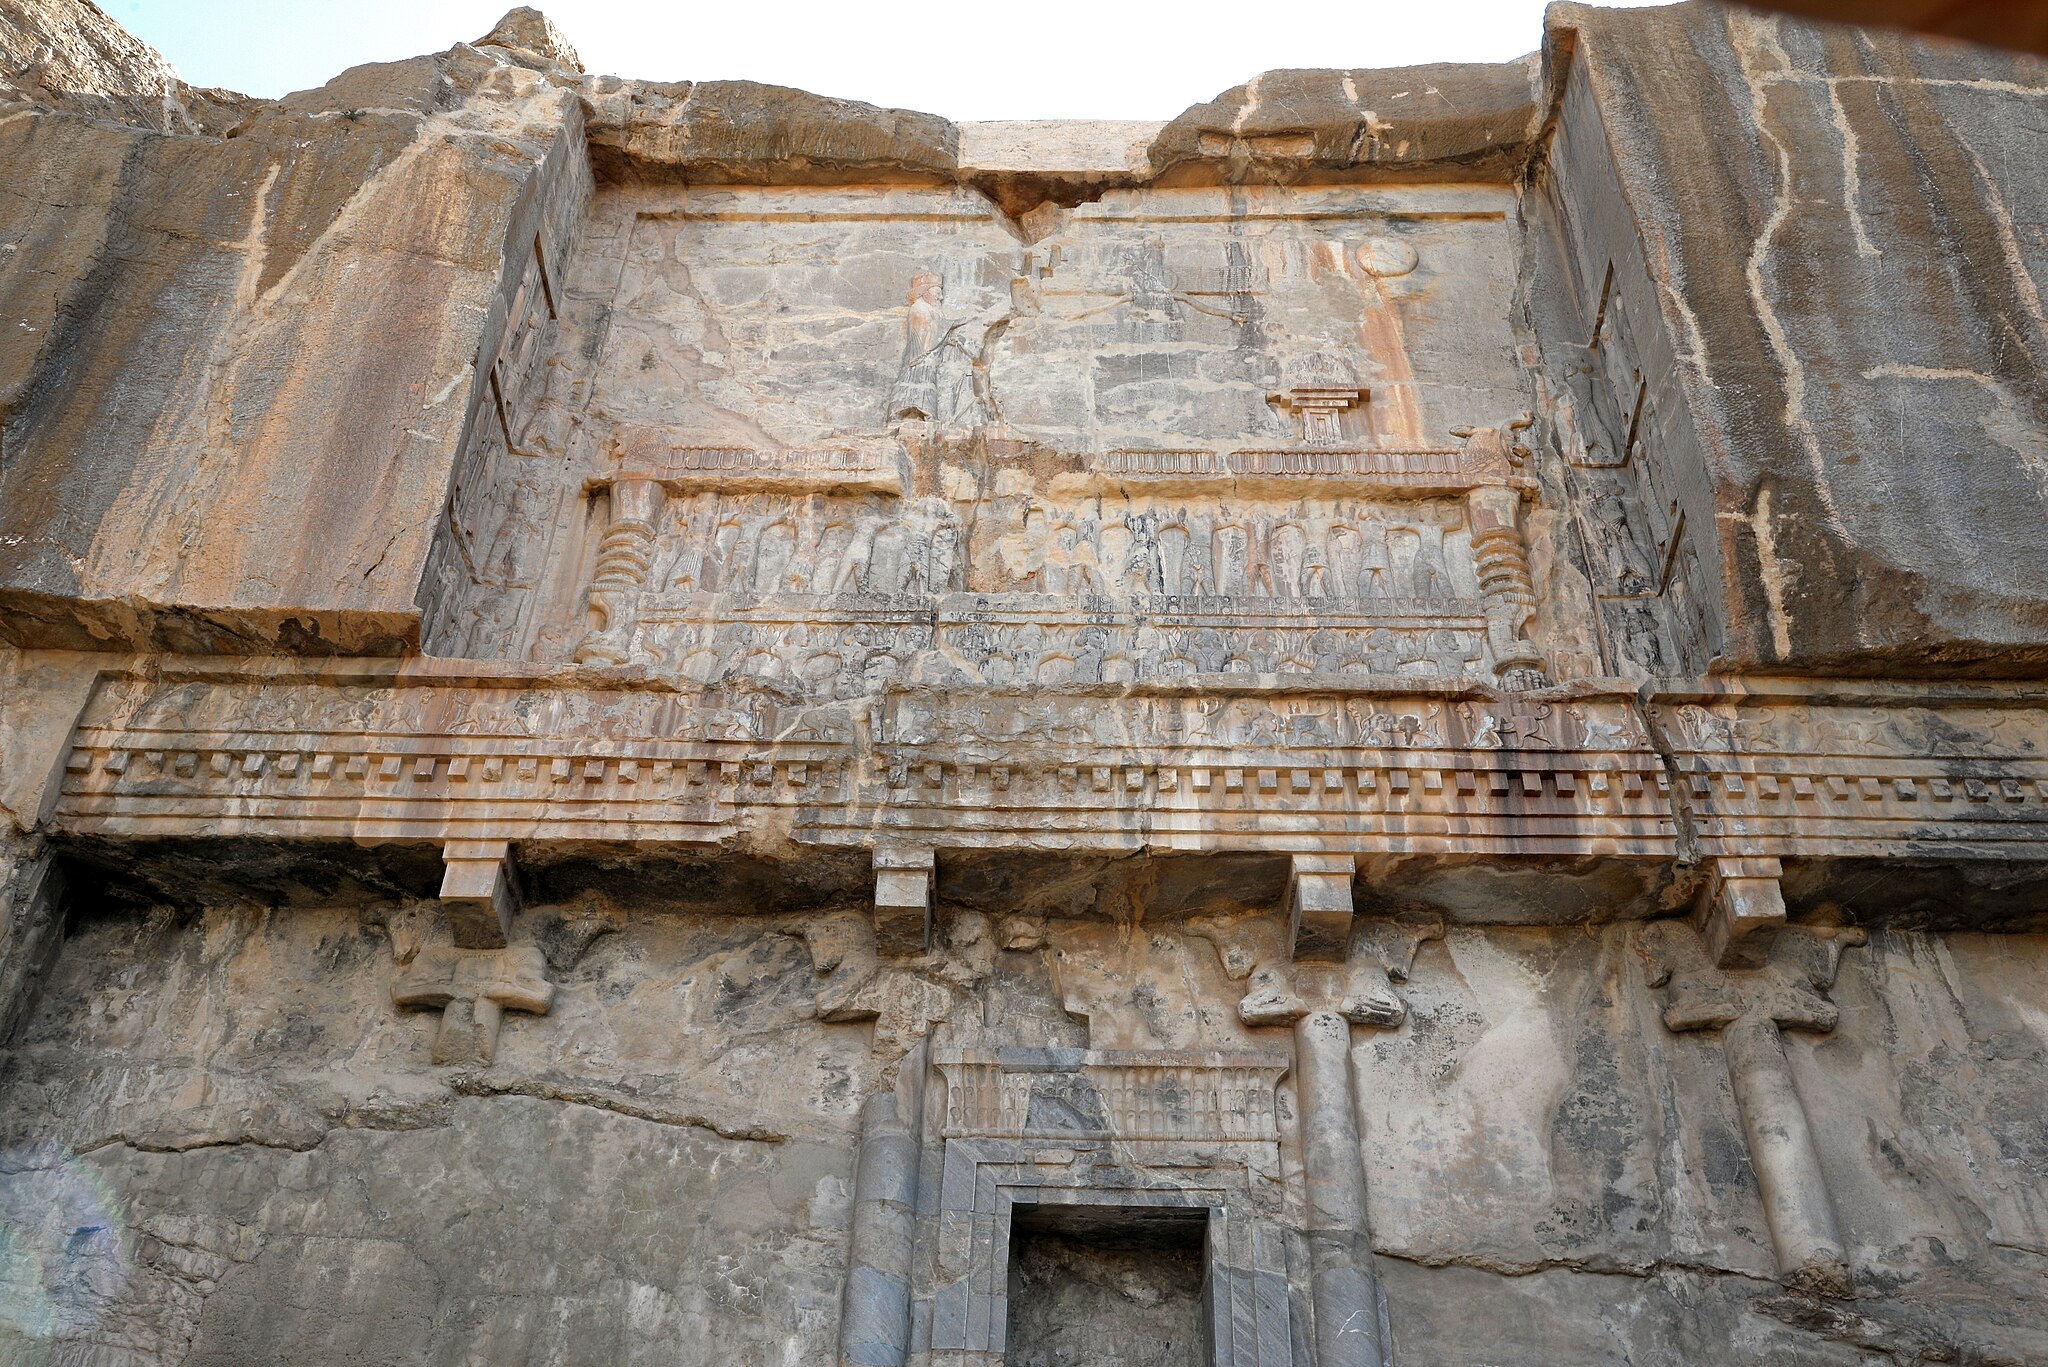
Title: Irnp080-Persepolis
Description: Iran in 2018 (photographed by Wojciech Kocot)
Date: 12 January 2018
Categories: Tomb of Artaxerxes II, 4th-century BC reliefs in Iran, Uploaded with pattypan, Self-published work, 2017 in Persepolis, Persepolis in 2017 (photographed by Wojciech Kocot)